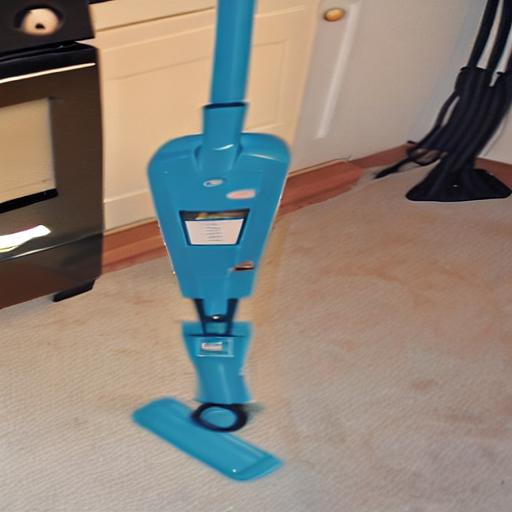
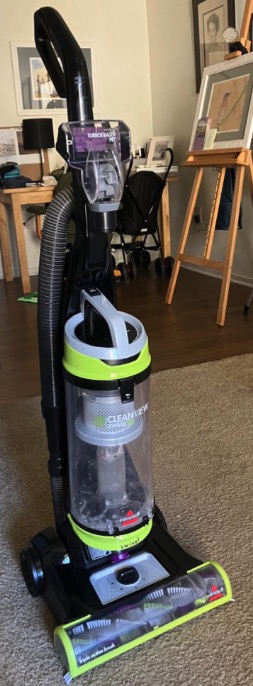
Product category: items_vacuum
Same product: no